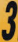
Number: 3